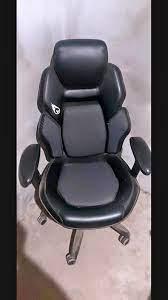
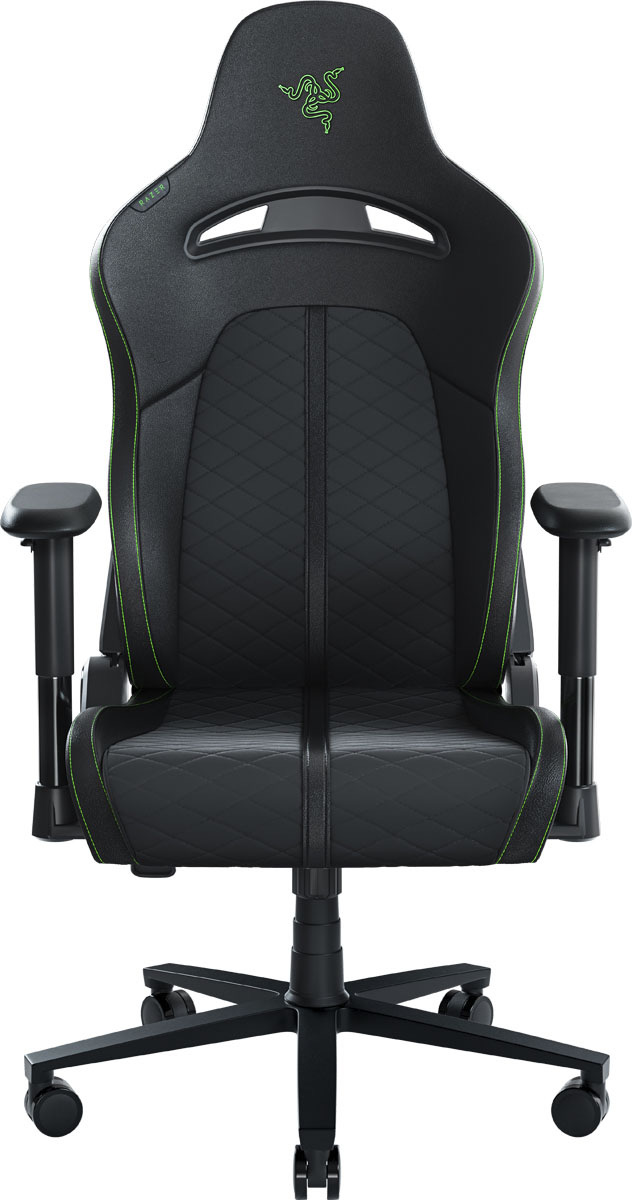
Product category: items_chair
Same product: no